Smoke testing (mechanical)

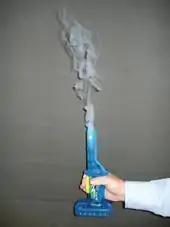
A smoke generator used to visualize air flow. Smoke generators provide a low-cost method to visualize air flow patterns around hazard control measures, including in and around fume hoods and pressure differences between adjacent areas or rooms.

Smoke testing refers to various classes of tests of systems, usually intended to determine whether they are ready for more robust testing. The expression probably was first used in plumbing in referring to tests for the detection of cracks, leaks or breaks in closed systems of pipes.